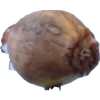
Label: onion